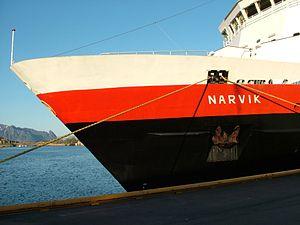
Hurtigruten est le nom du service régulier de navires qui assure la liaison entre 34 ports de la côte atlantique de la Norvège depuis les années 1890.